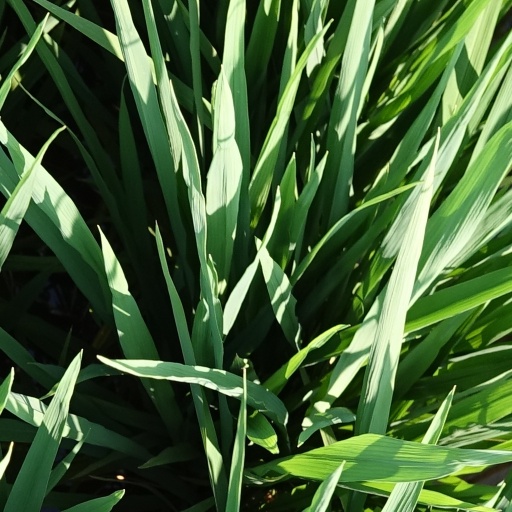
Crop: rice